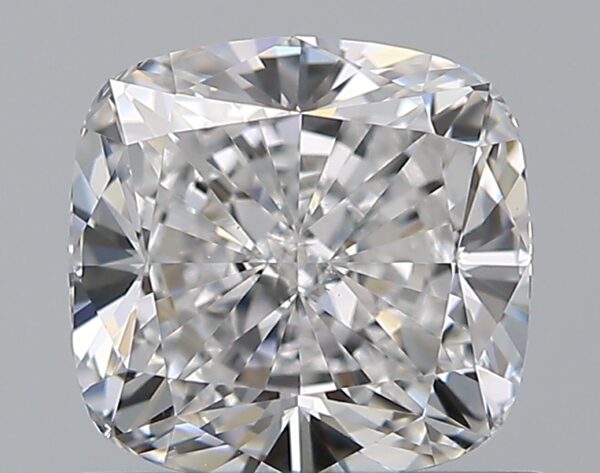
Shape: cushion
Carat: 1
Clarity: VS2
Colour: D
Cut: EX
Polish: EX
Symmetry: EX
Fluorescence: N
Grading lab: GIA
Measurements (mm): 5.74 x 5.53 x 3.7